Mattheus Smallegange

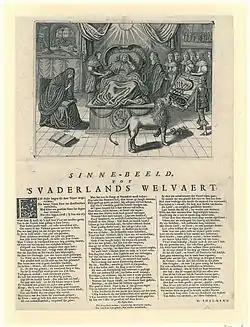
Picture from the "Smalleganges Sinne"

He studied law in Utrecht (1638 - 1647). However, he probably didn't graduate.